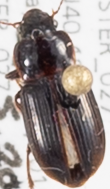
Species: Harpalus desertus
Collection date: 2015-05-28
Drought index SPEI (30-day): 2.09
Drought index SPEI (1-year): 1.594
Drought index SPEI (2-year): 1.082